Diving (sport)

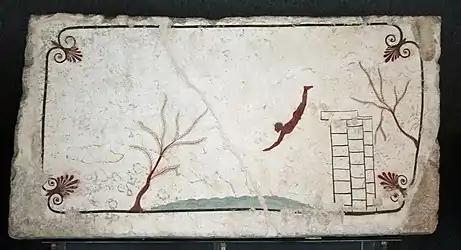
Fresco. Tomb of the Diver. Paestum, Italy. 470 BCE

Water resistance increases with the speed of entry, so entering the water at high-velocity induces rapid deceleration. Jumping into water from a height of 6 m (20 feet) results in a person impacting with the water surface at 40 km/h (25 mph). Impacting with the water surface at this velocity is capable of giving a person temporary paralysis of the diaphragm, a compressed spine, broken bones, or concussion.